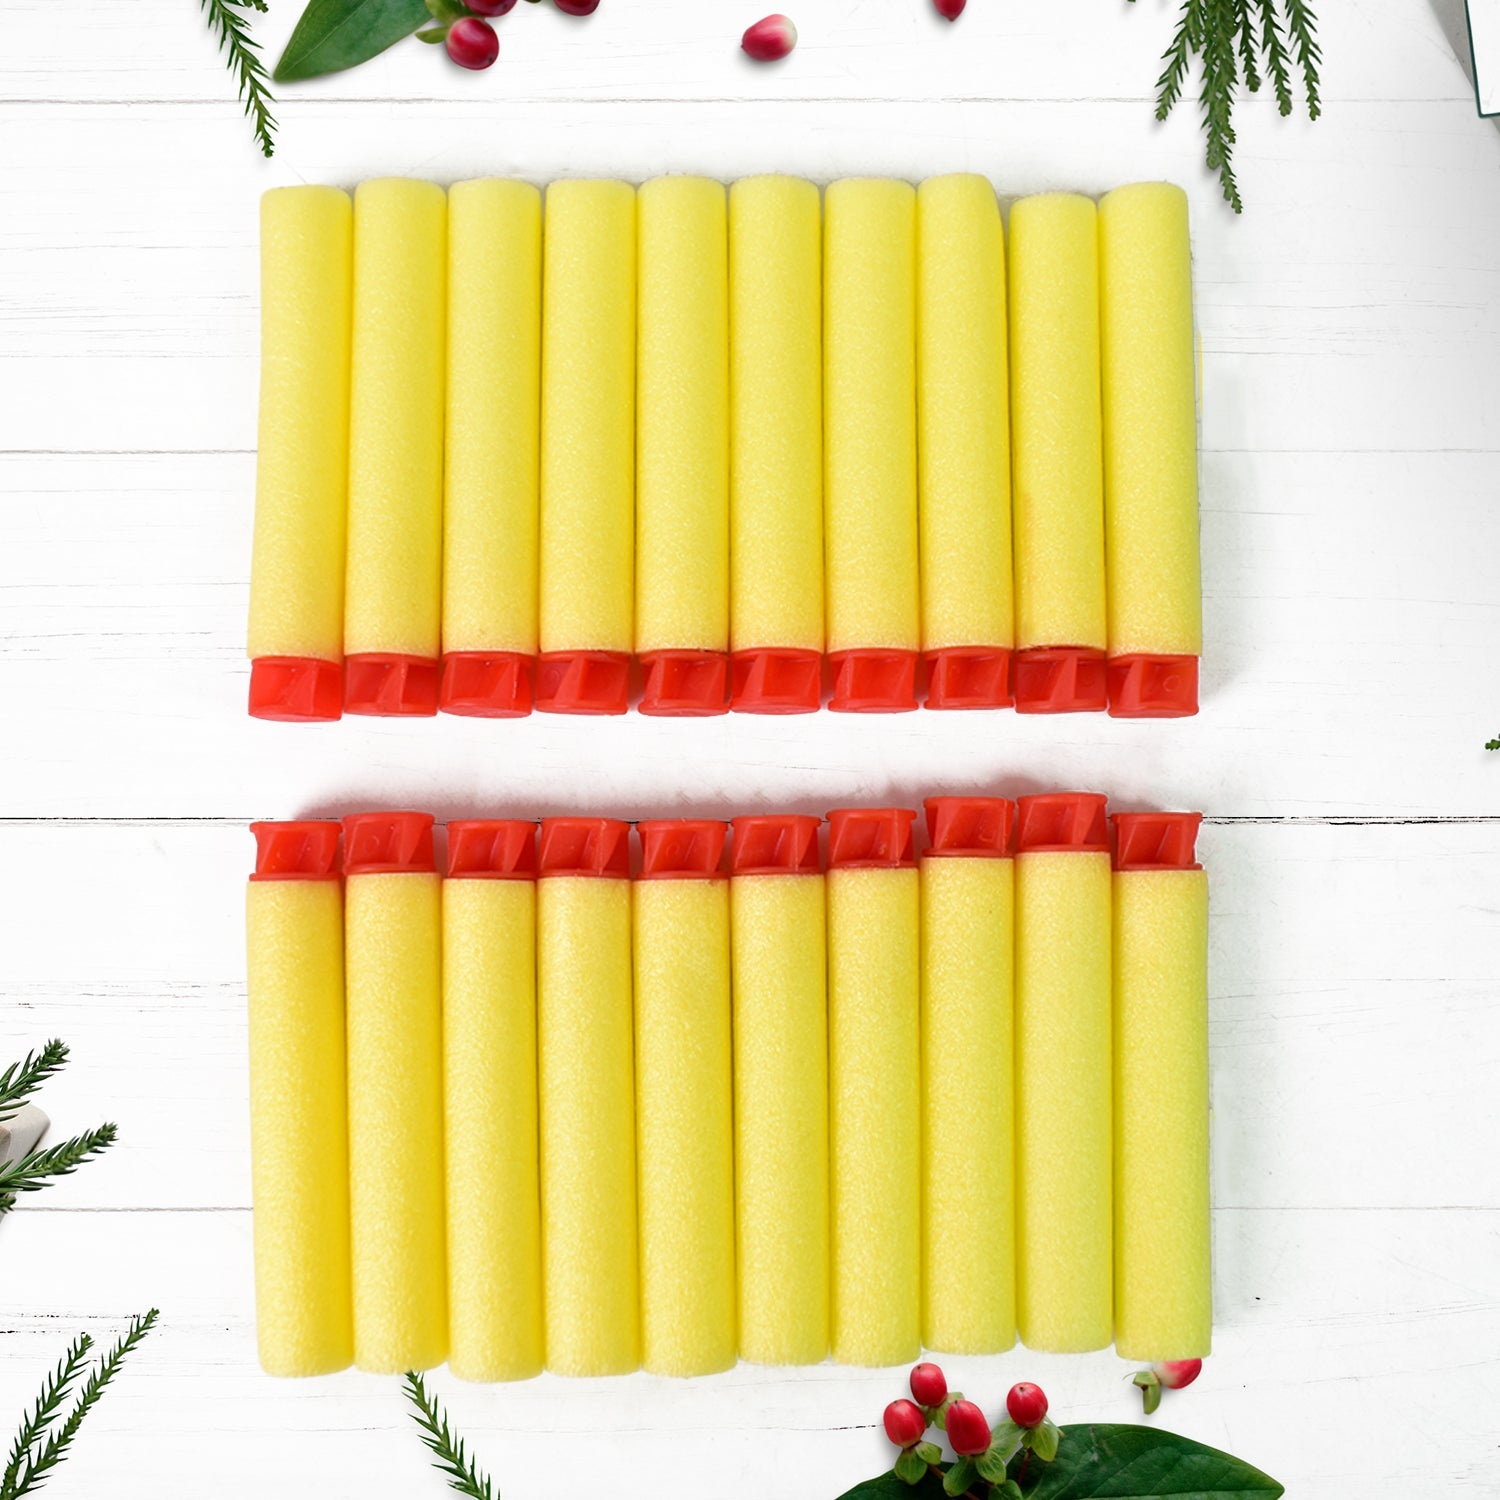
Refill Bullet Darts Soft Round Head Blasters Kids Toy for Gun (20 Pcs Set)
Refill Bullet Darts Soft Round Head Blasters Kids Toy for Gun (20 Pcs Set) Description :- Easy to place, Keep fighting capacity The perfect gift for Hunger Games fans. Universal Refill Darts: Except for automatic electric guns, the refill darts fit for Nerf N-strike Elite Rampage/Retaliator Series Blasters etc. It also fits for the other kid toy guns that take standard nerf bullets and most of nerf guns! High Quality: The bullet darts are made from non-toxic EVA and foam. The solid tip is a little bit heavier and harder than the nerf ones, and they actually fly a bit faster and farther. The refill darts are built with good tenacity. They can be used repeatedly. Dimension :- Volu. Weight (Gm) :- 145 Product Weight (Gm) :- 36 Ship Weight (Gm) :- 145 Length (Cm) :- 15 Breadth (Cm) :- 15 Height (Cm) :- 3
Brand: Little Learners
Category: Toys & Games > Toys > Toy Weapon & Gadget Accessories